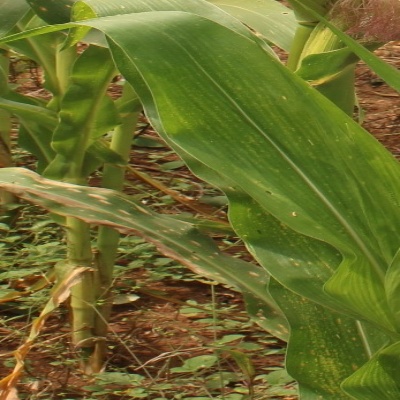
Crop: Maize
Condition: leaf blight